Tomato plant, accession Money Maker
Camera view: bottom (45 deg); turntable rotation: 330 degrees
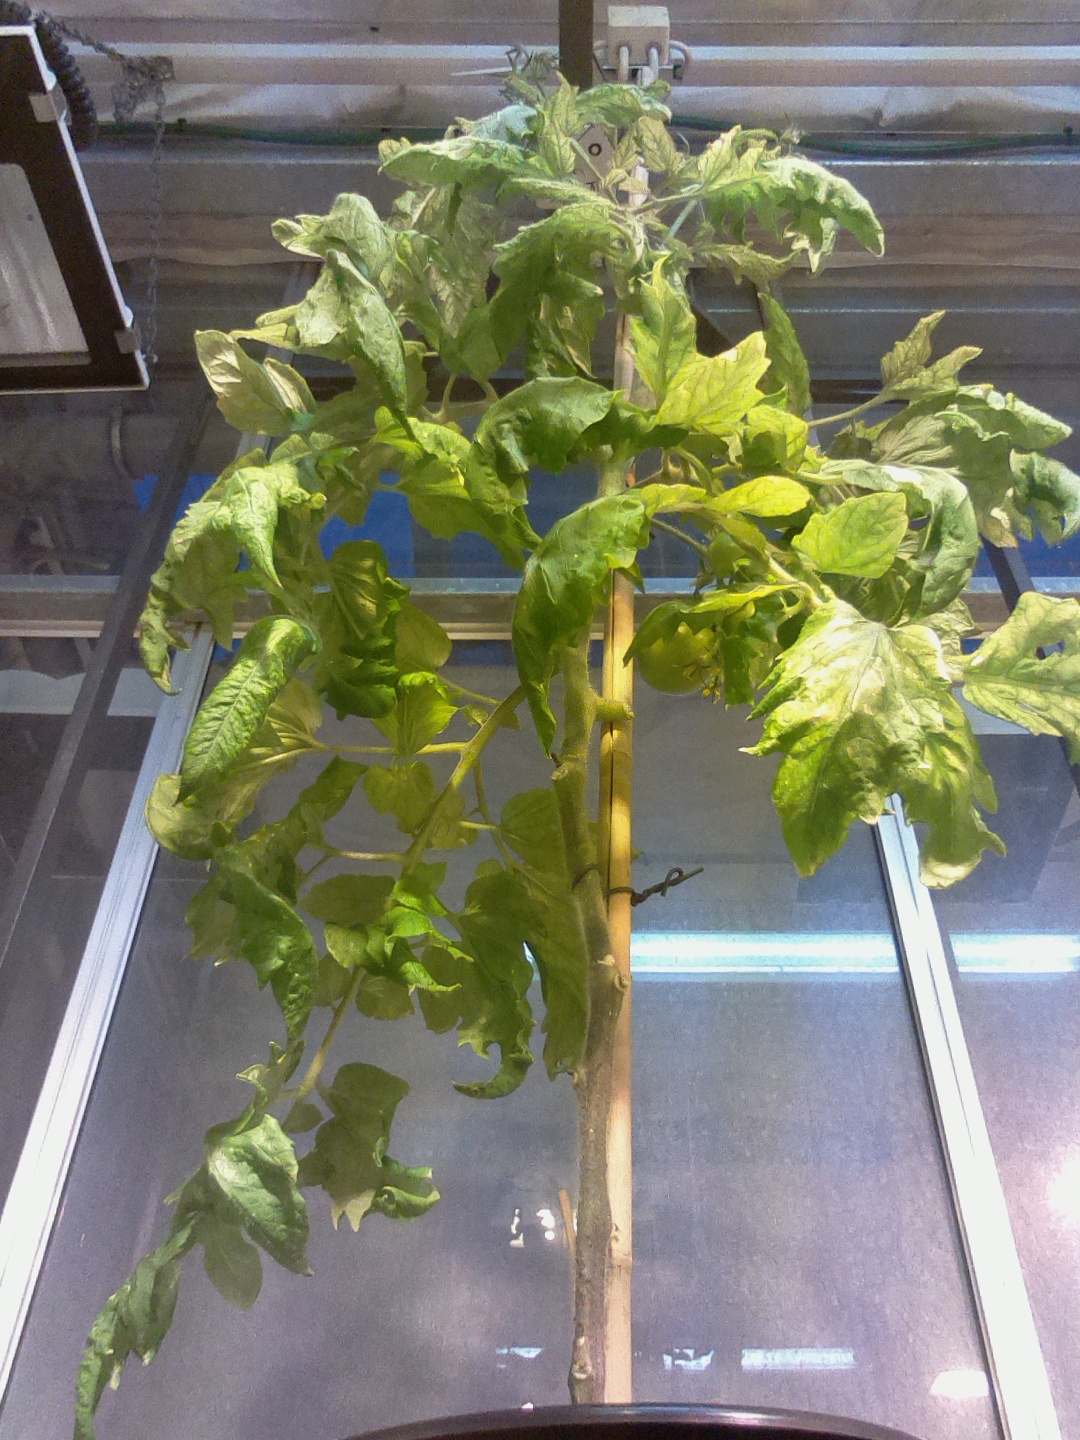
BBCH growth stage 76: 60%-70% of final fruit size